Gangsters of the Frontier

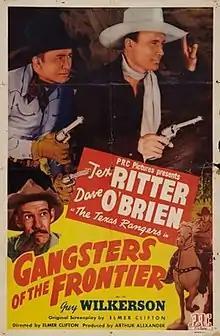
Original film poster

Gangsters of the Frontier (also known as Raiders of the Frontier in the United Kingdom) is a 1944 American Western film written and directed by Elmer Clifton. The film stars Dave O'Brien, Tex Ritter and Guy Wilkerson, with Patti McCarty, Harry Harvey and Betty Miles. The film was released on 22 September 1944, by Producers Releasing Corporation.